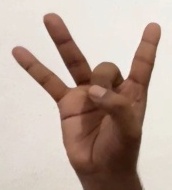
ASL sign: 8